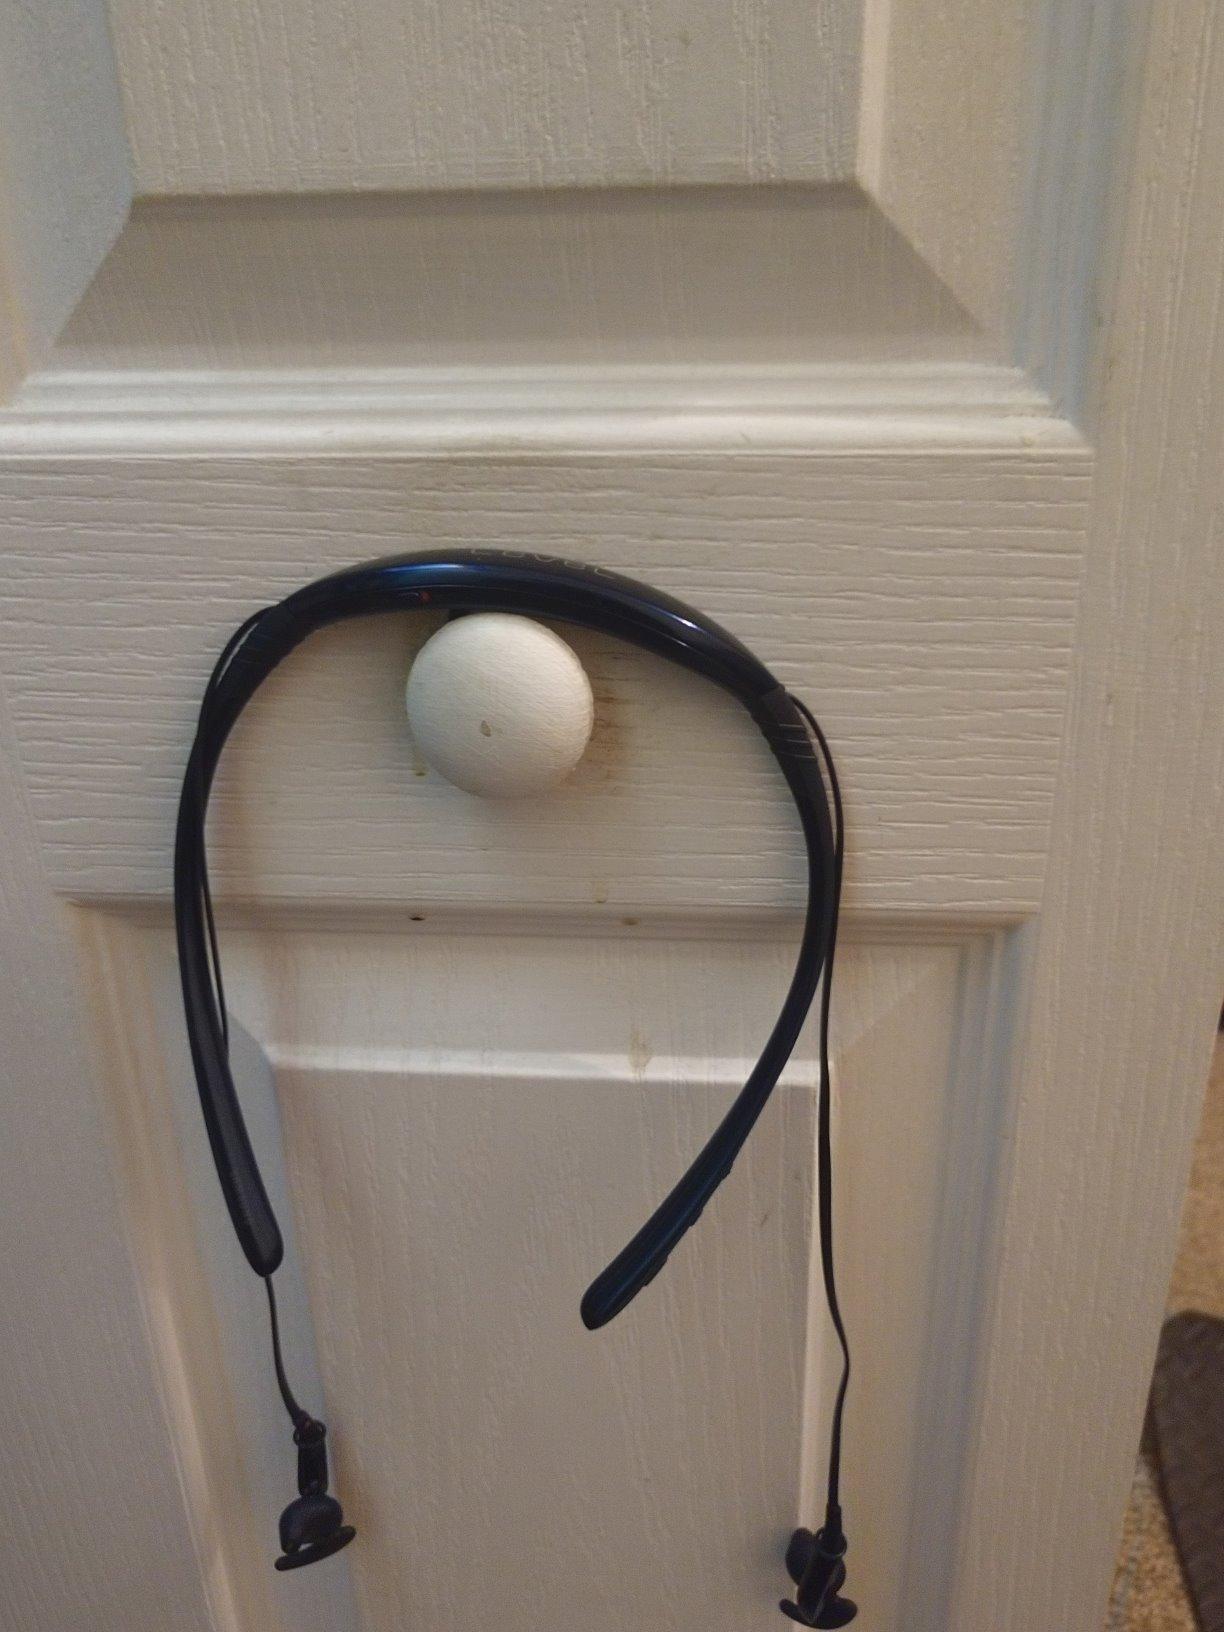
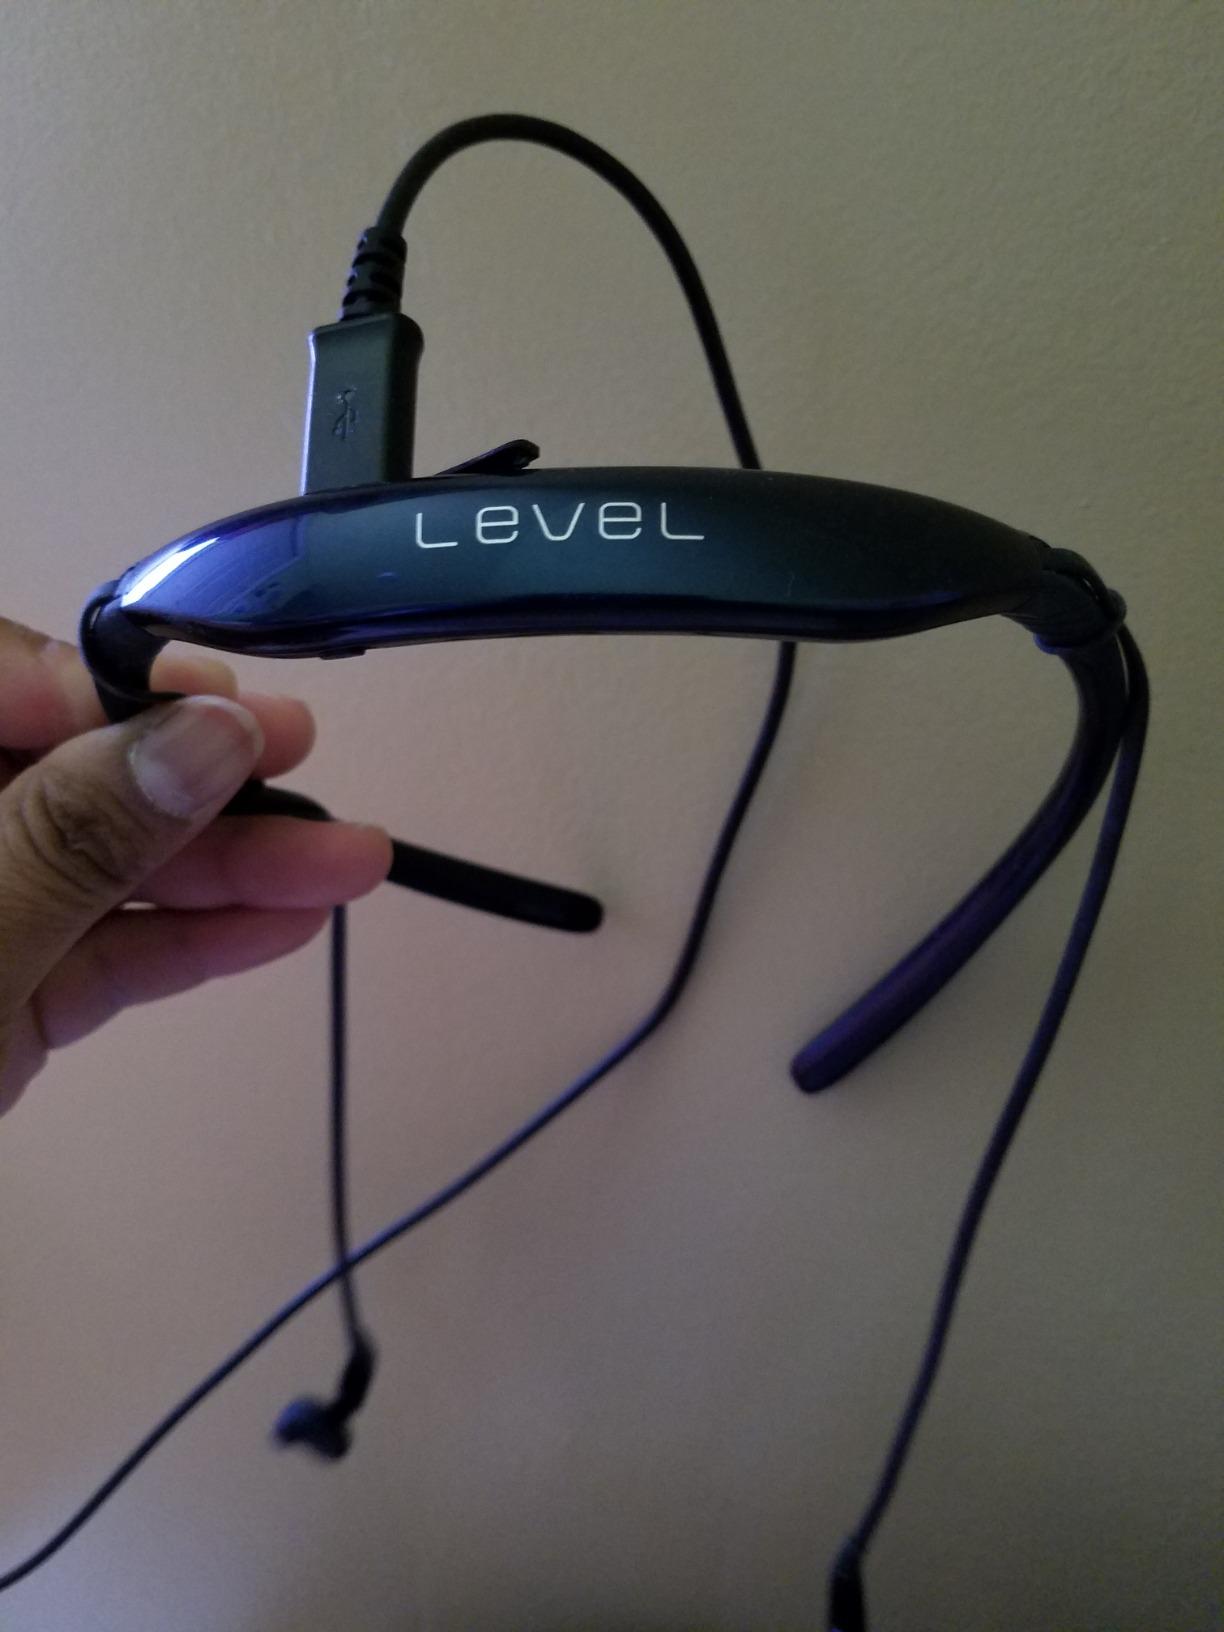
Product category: headphones
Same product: yes